Life Pacific University

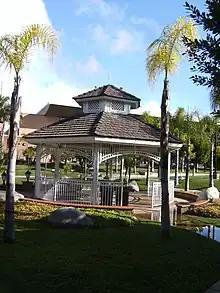
The Center of LIFE's Campus

The Life Pacific athletic teams are called the Warriors. The university is a member of the National Association of Intercollegiate Athletics (NAIA), primarily competing in the Golden State Athletic Conference (GSAC) since the 2017–18 academic year. They were also a member of the National Christian College Athletic Association (NCCAA), primarily competing as an independent in the West Region of the Division I level.